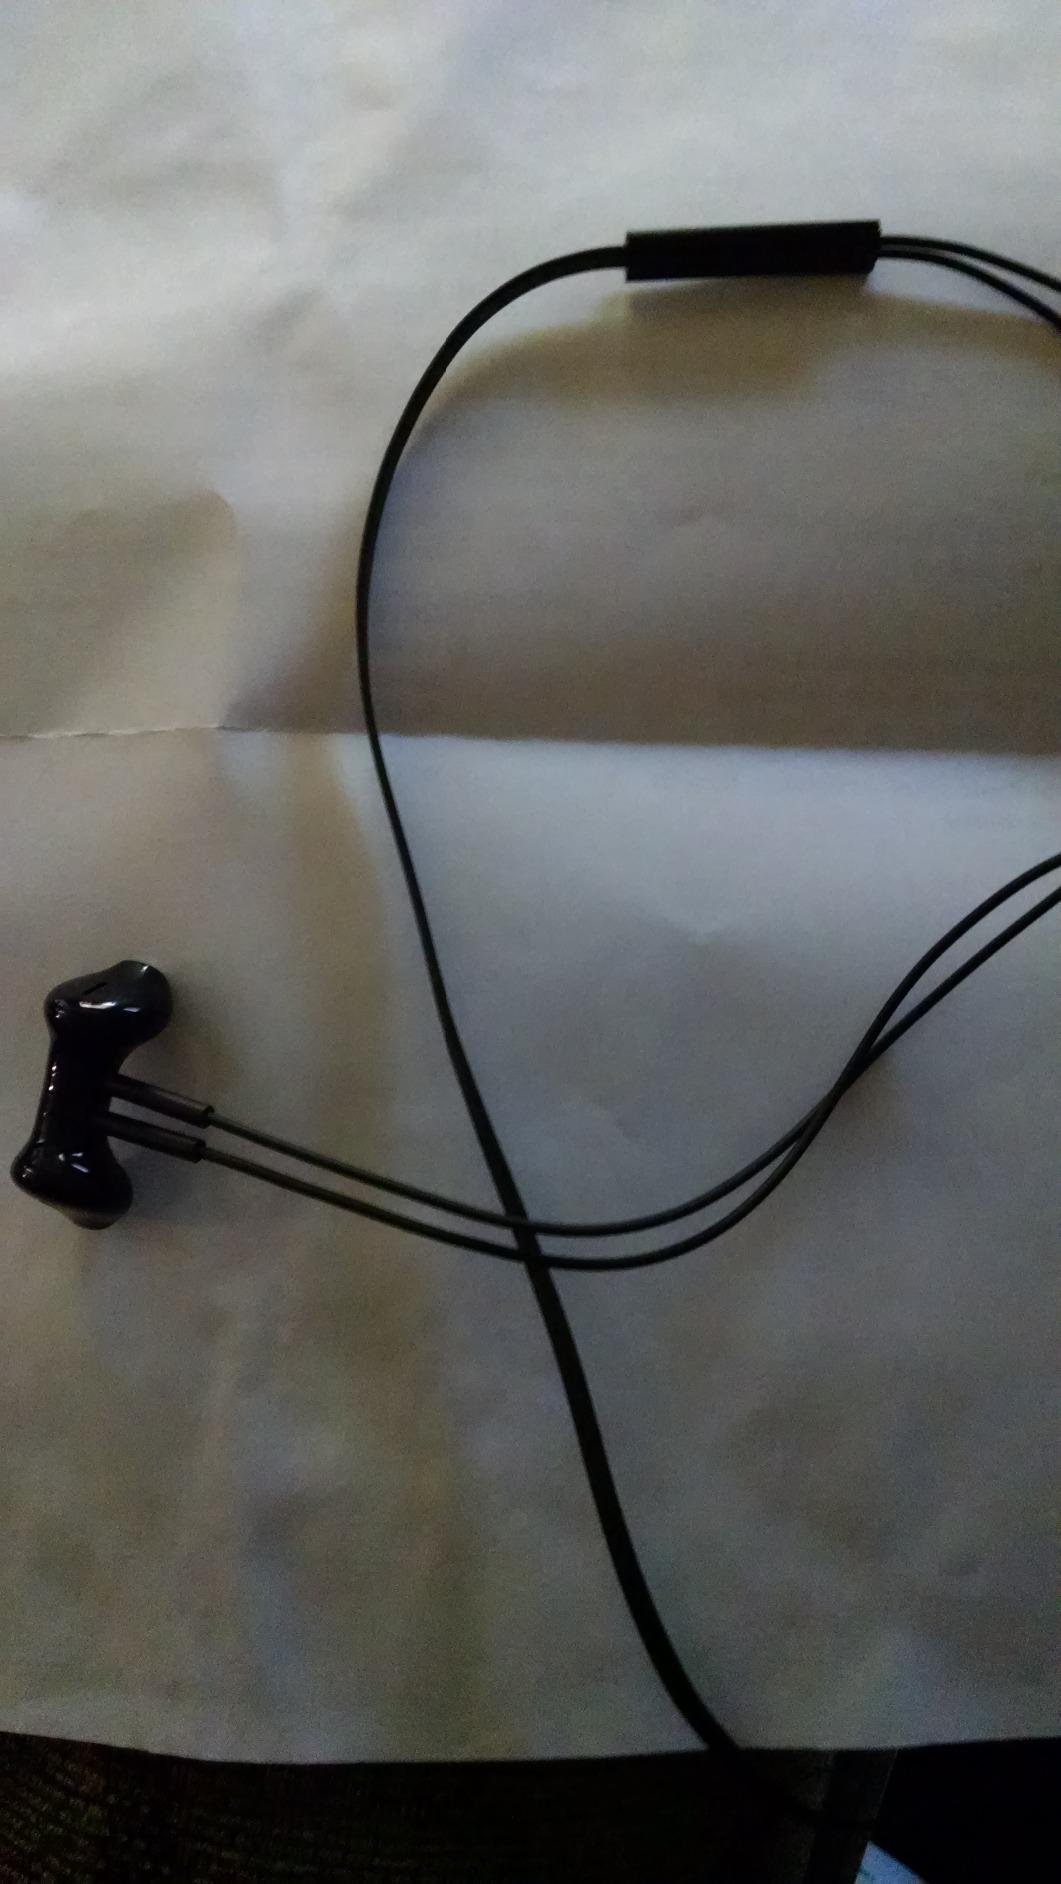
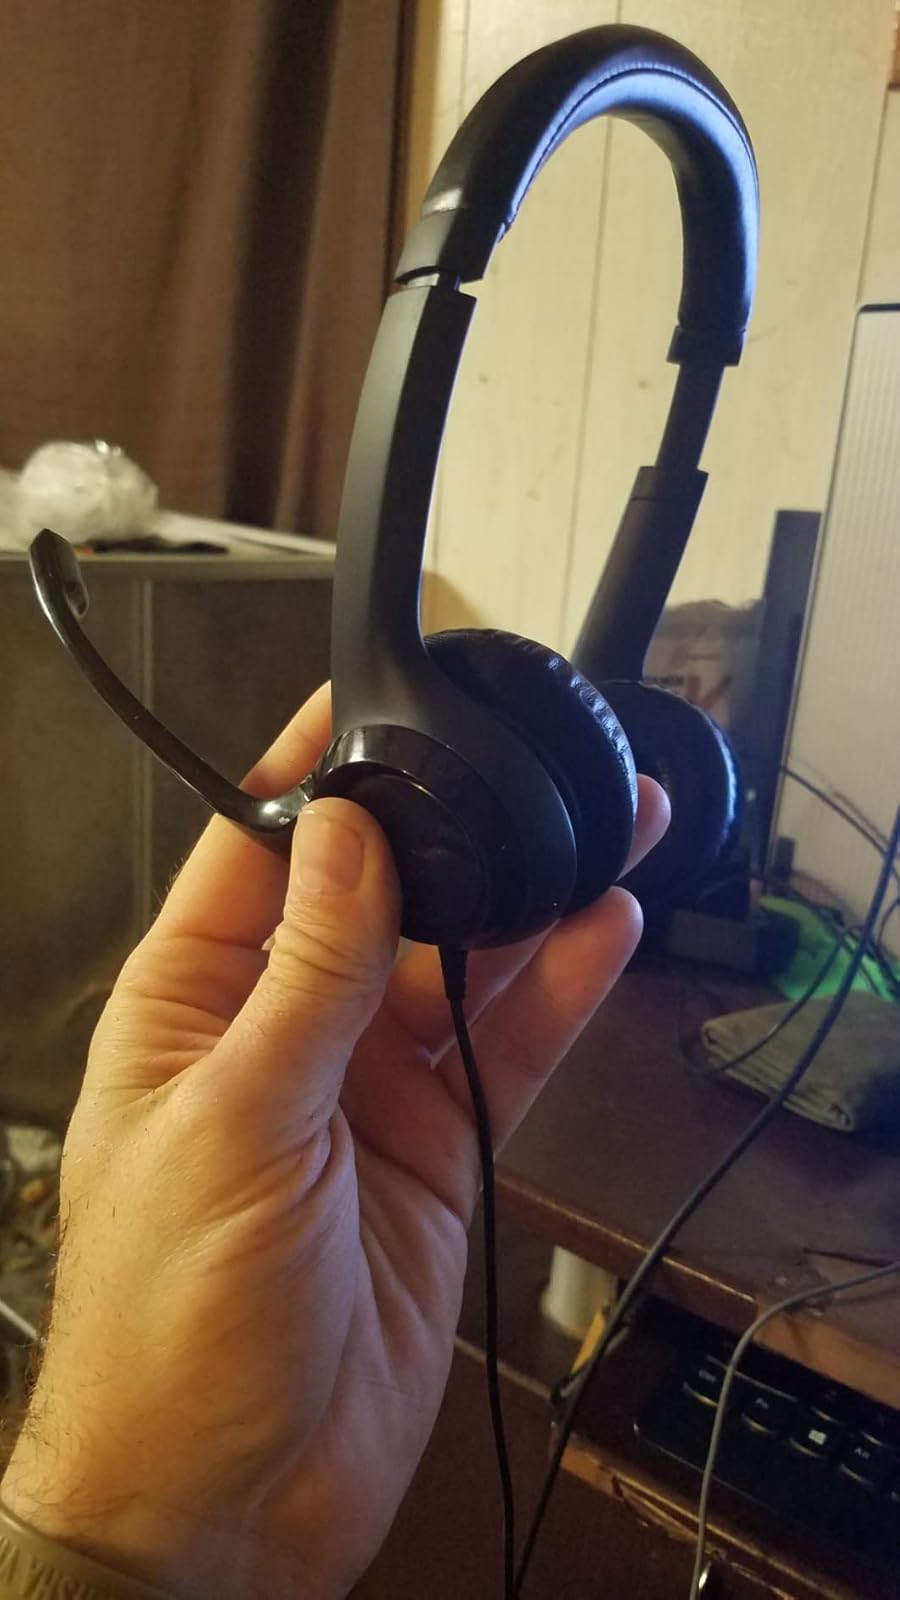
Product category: headphones
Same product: no